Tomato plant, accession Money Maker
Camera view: vertical (180 deg); turntable rotation: 30 degrees
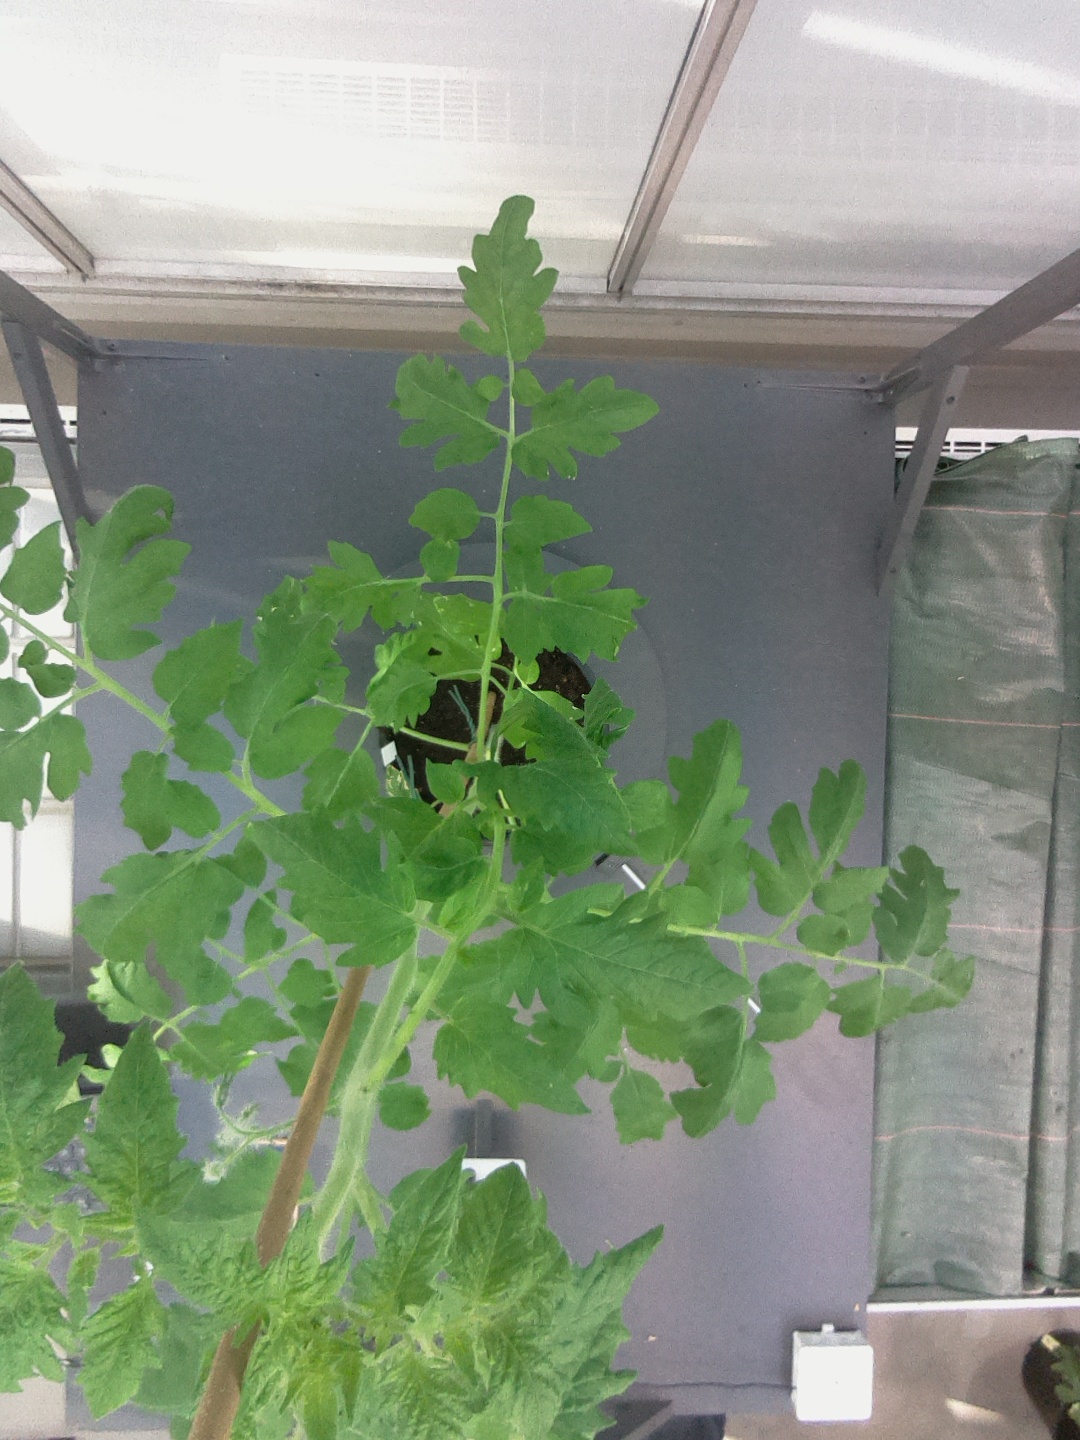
BBCH growth stage 60: First flowers open